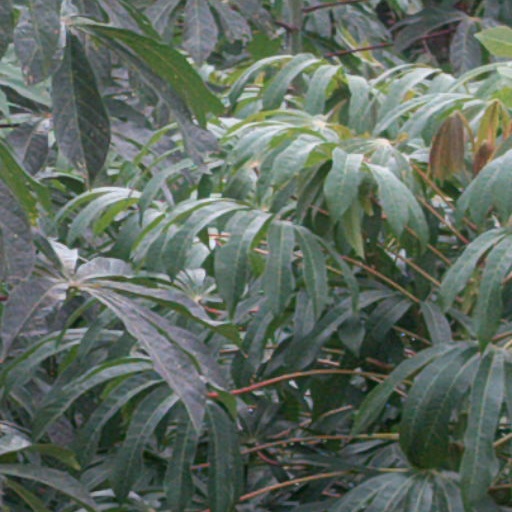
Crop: cassava